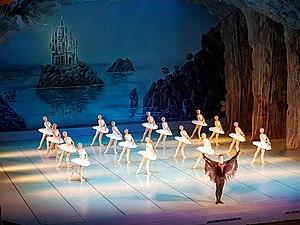
Le Lac des Cygnes - Théâtre d'opéra et de ballet de Minsk - Novembre 2018
Le ballet romantique apparaît au début du XIXᵉ siècle, et succède au ballet d'action dont Jean-Georges Noverre fut le grand théoricien. La période du ballet romantique dure une trentaine d'années, de 1815 à 1845-1850.